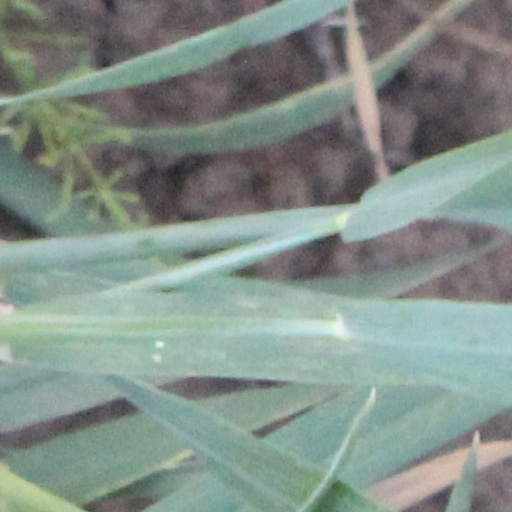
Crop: wheat